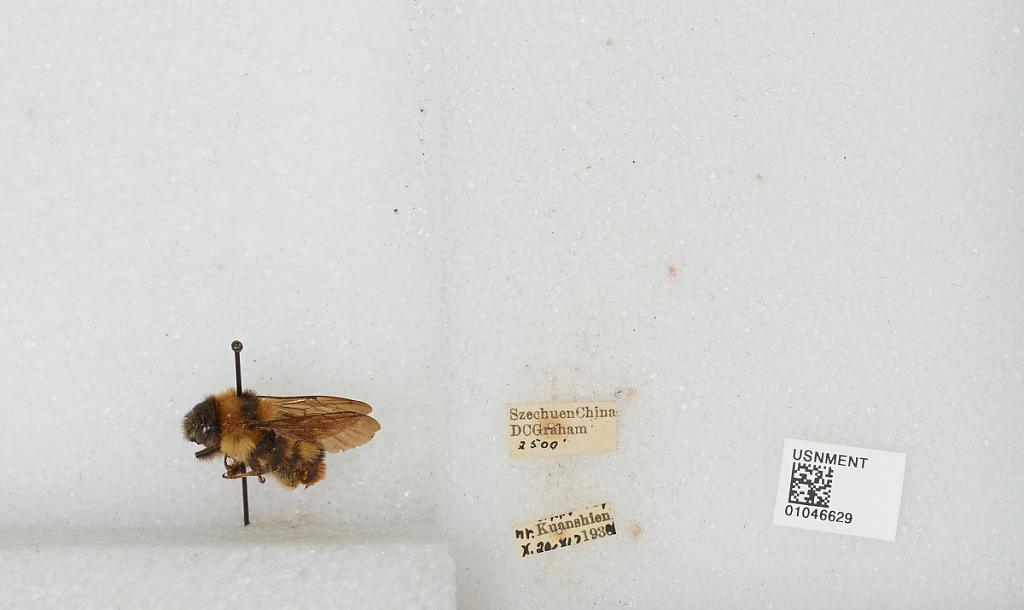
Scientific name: Bombus sp.
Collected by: D. Graham
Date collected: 1934-10-20
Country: China
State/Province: Sichuan
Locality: near Kuanshien